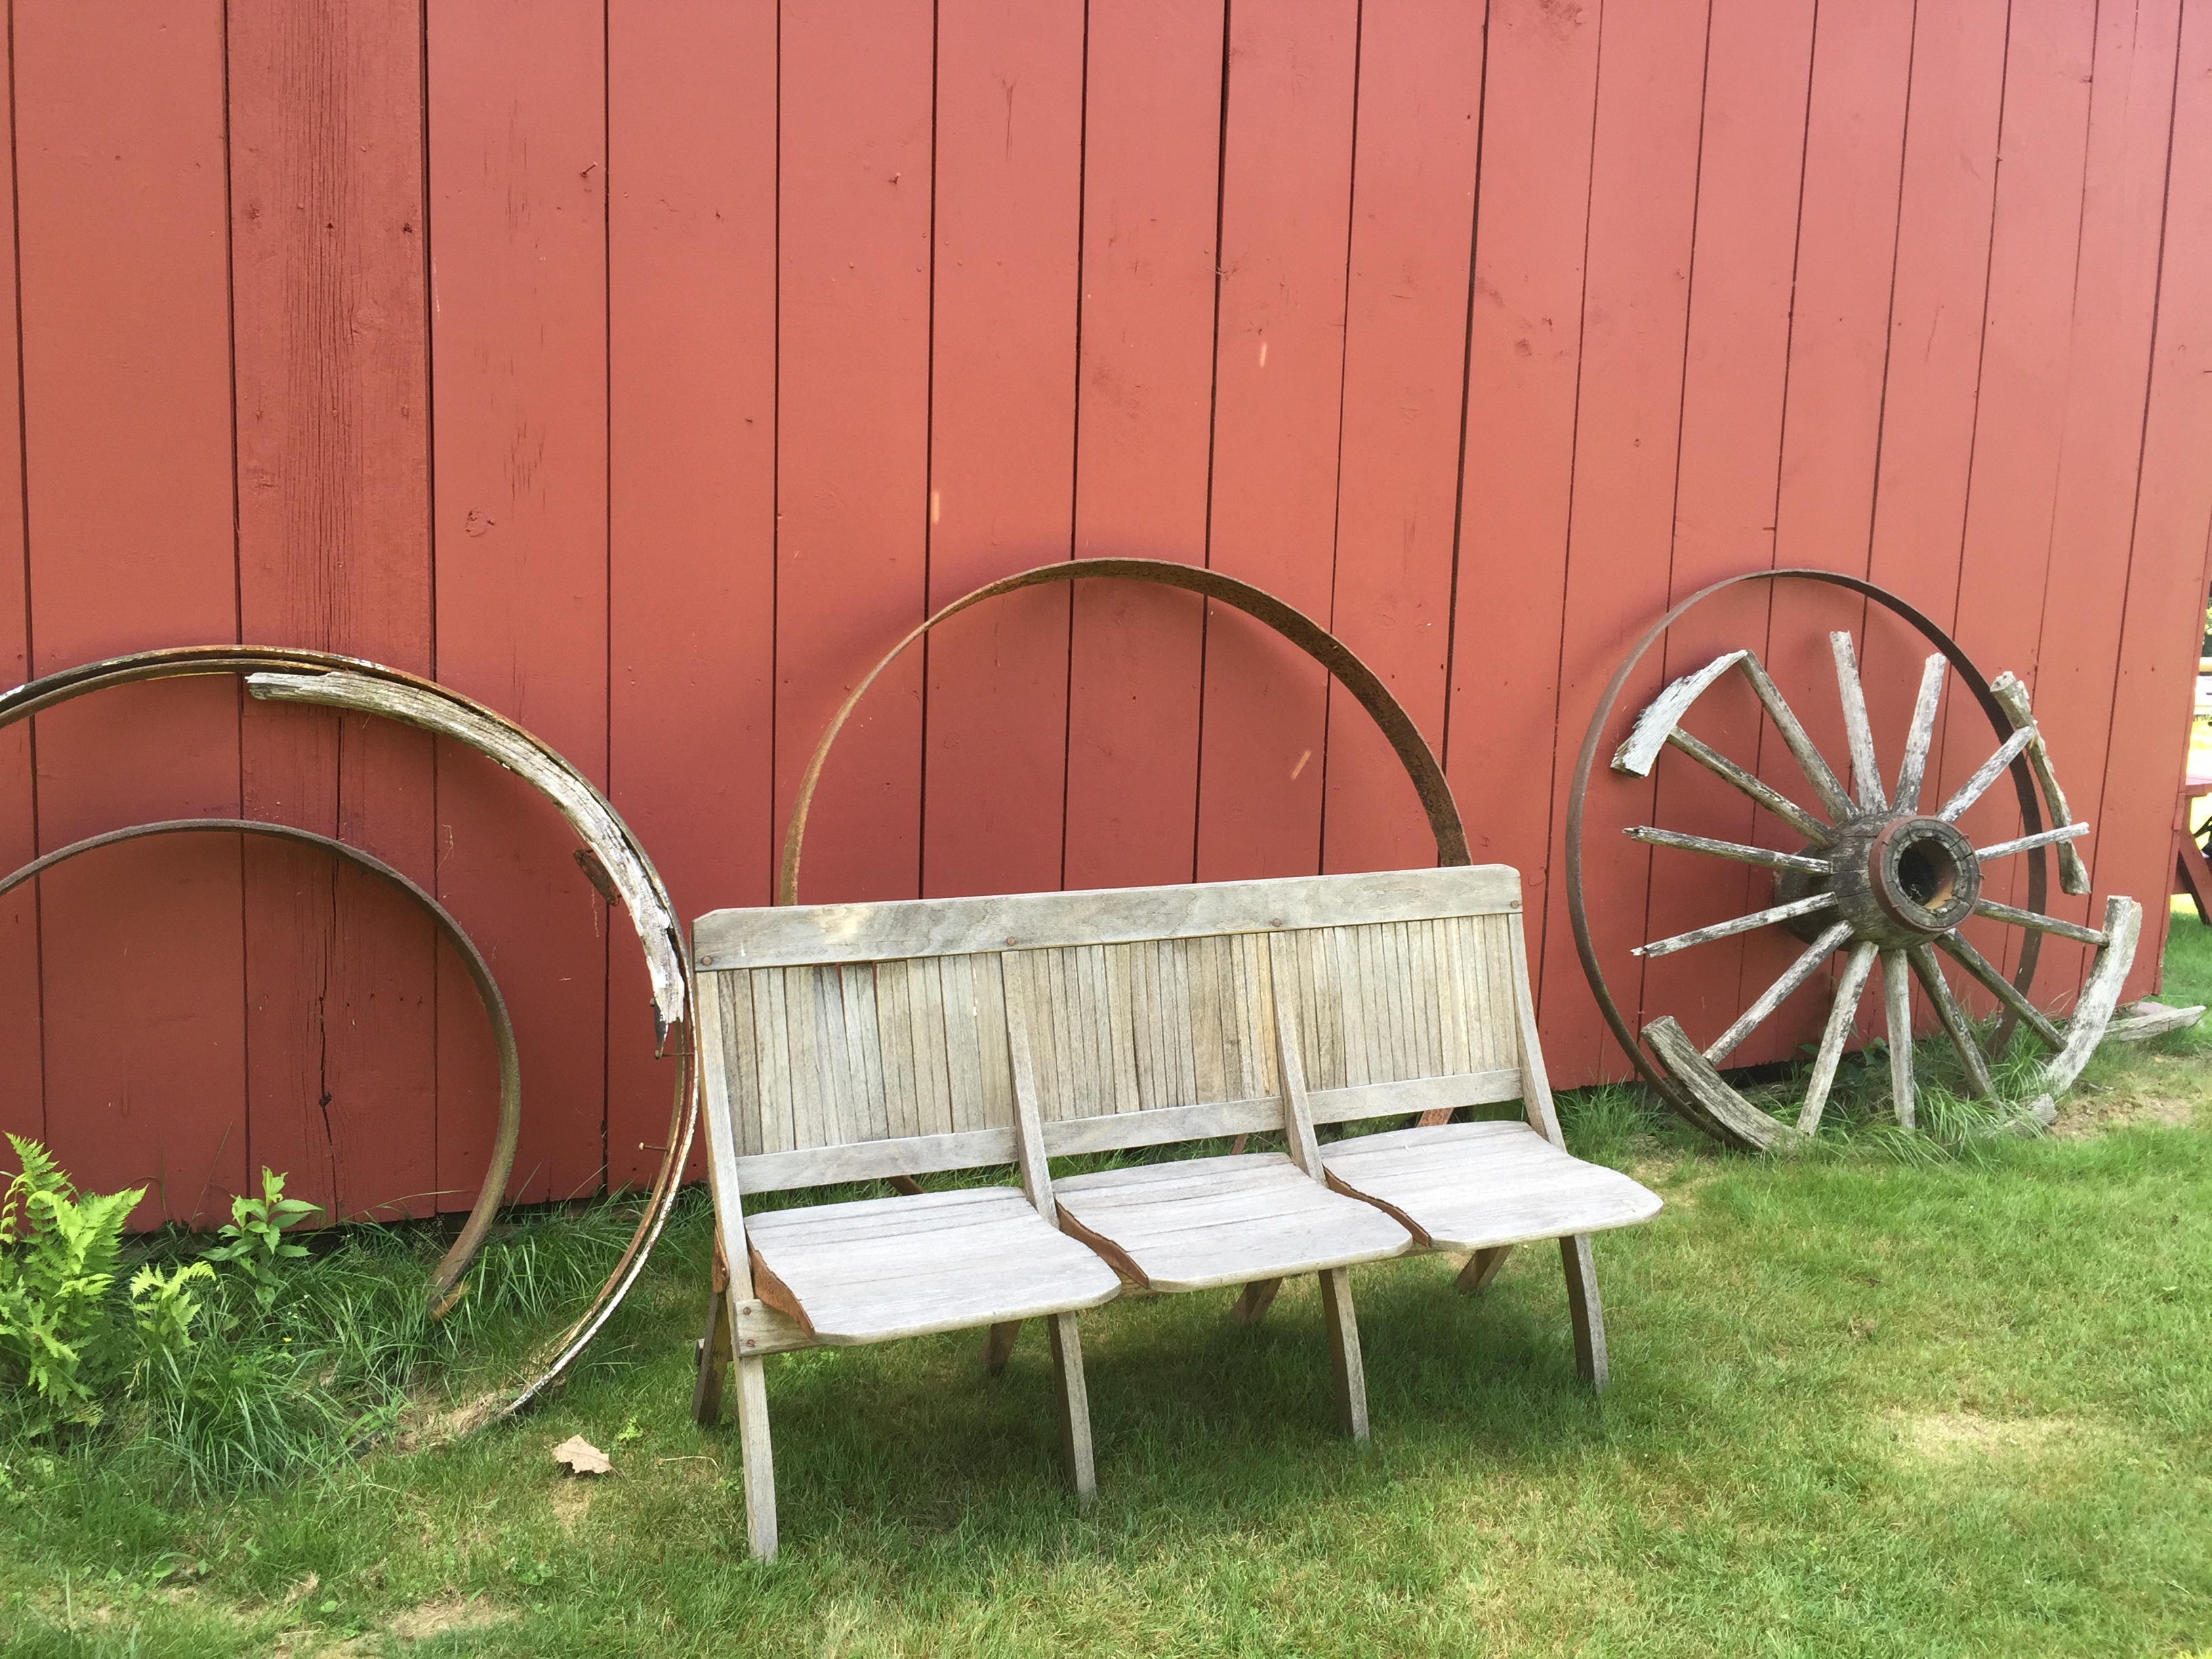
table, nature, wood, vintage, chair, building, barn, country, rustic, rural, red, furniture, wooden, man made object